Nadine Gasman

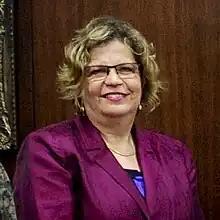

Nadine Flora Gasman Zylbermann (born 26 July 1957) is the president of the National Women's Institute of Mexico. She was the representative of UN Women in Brazil until February 2019.